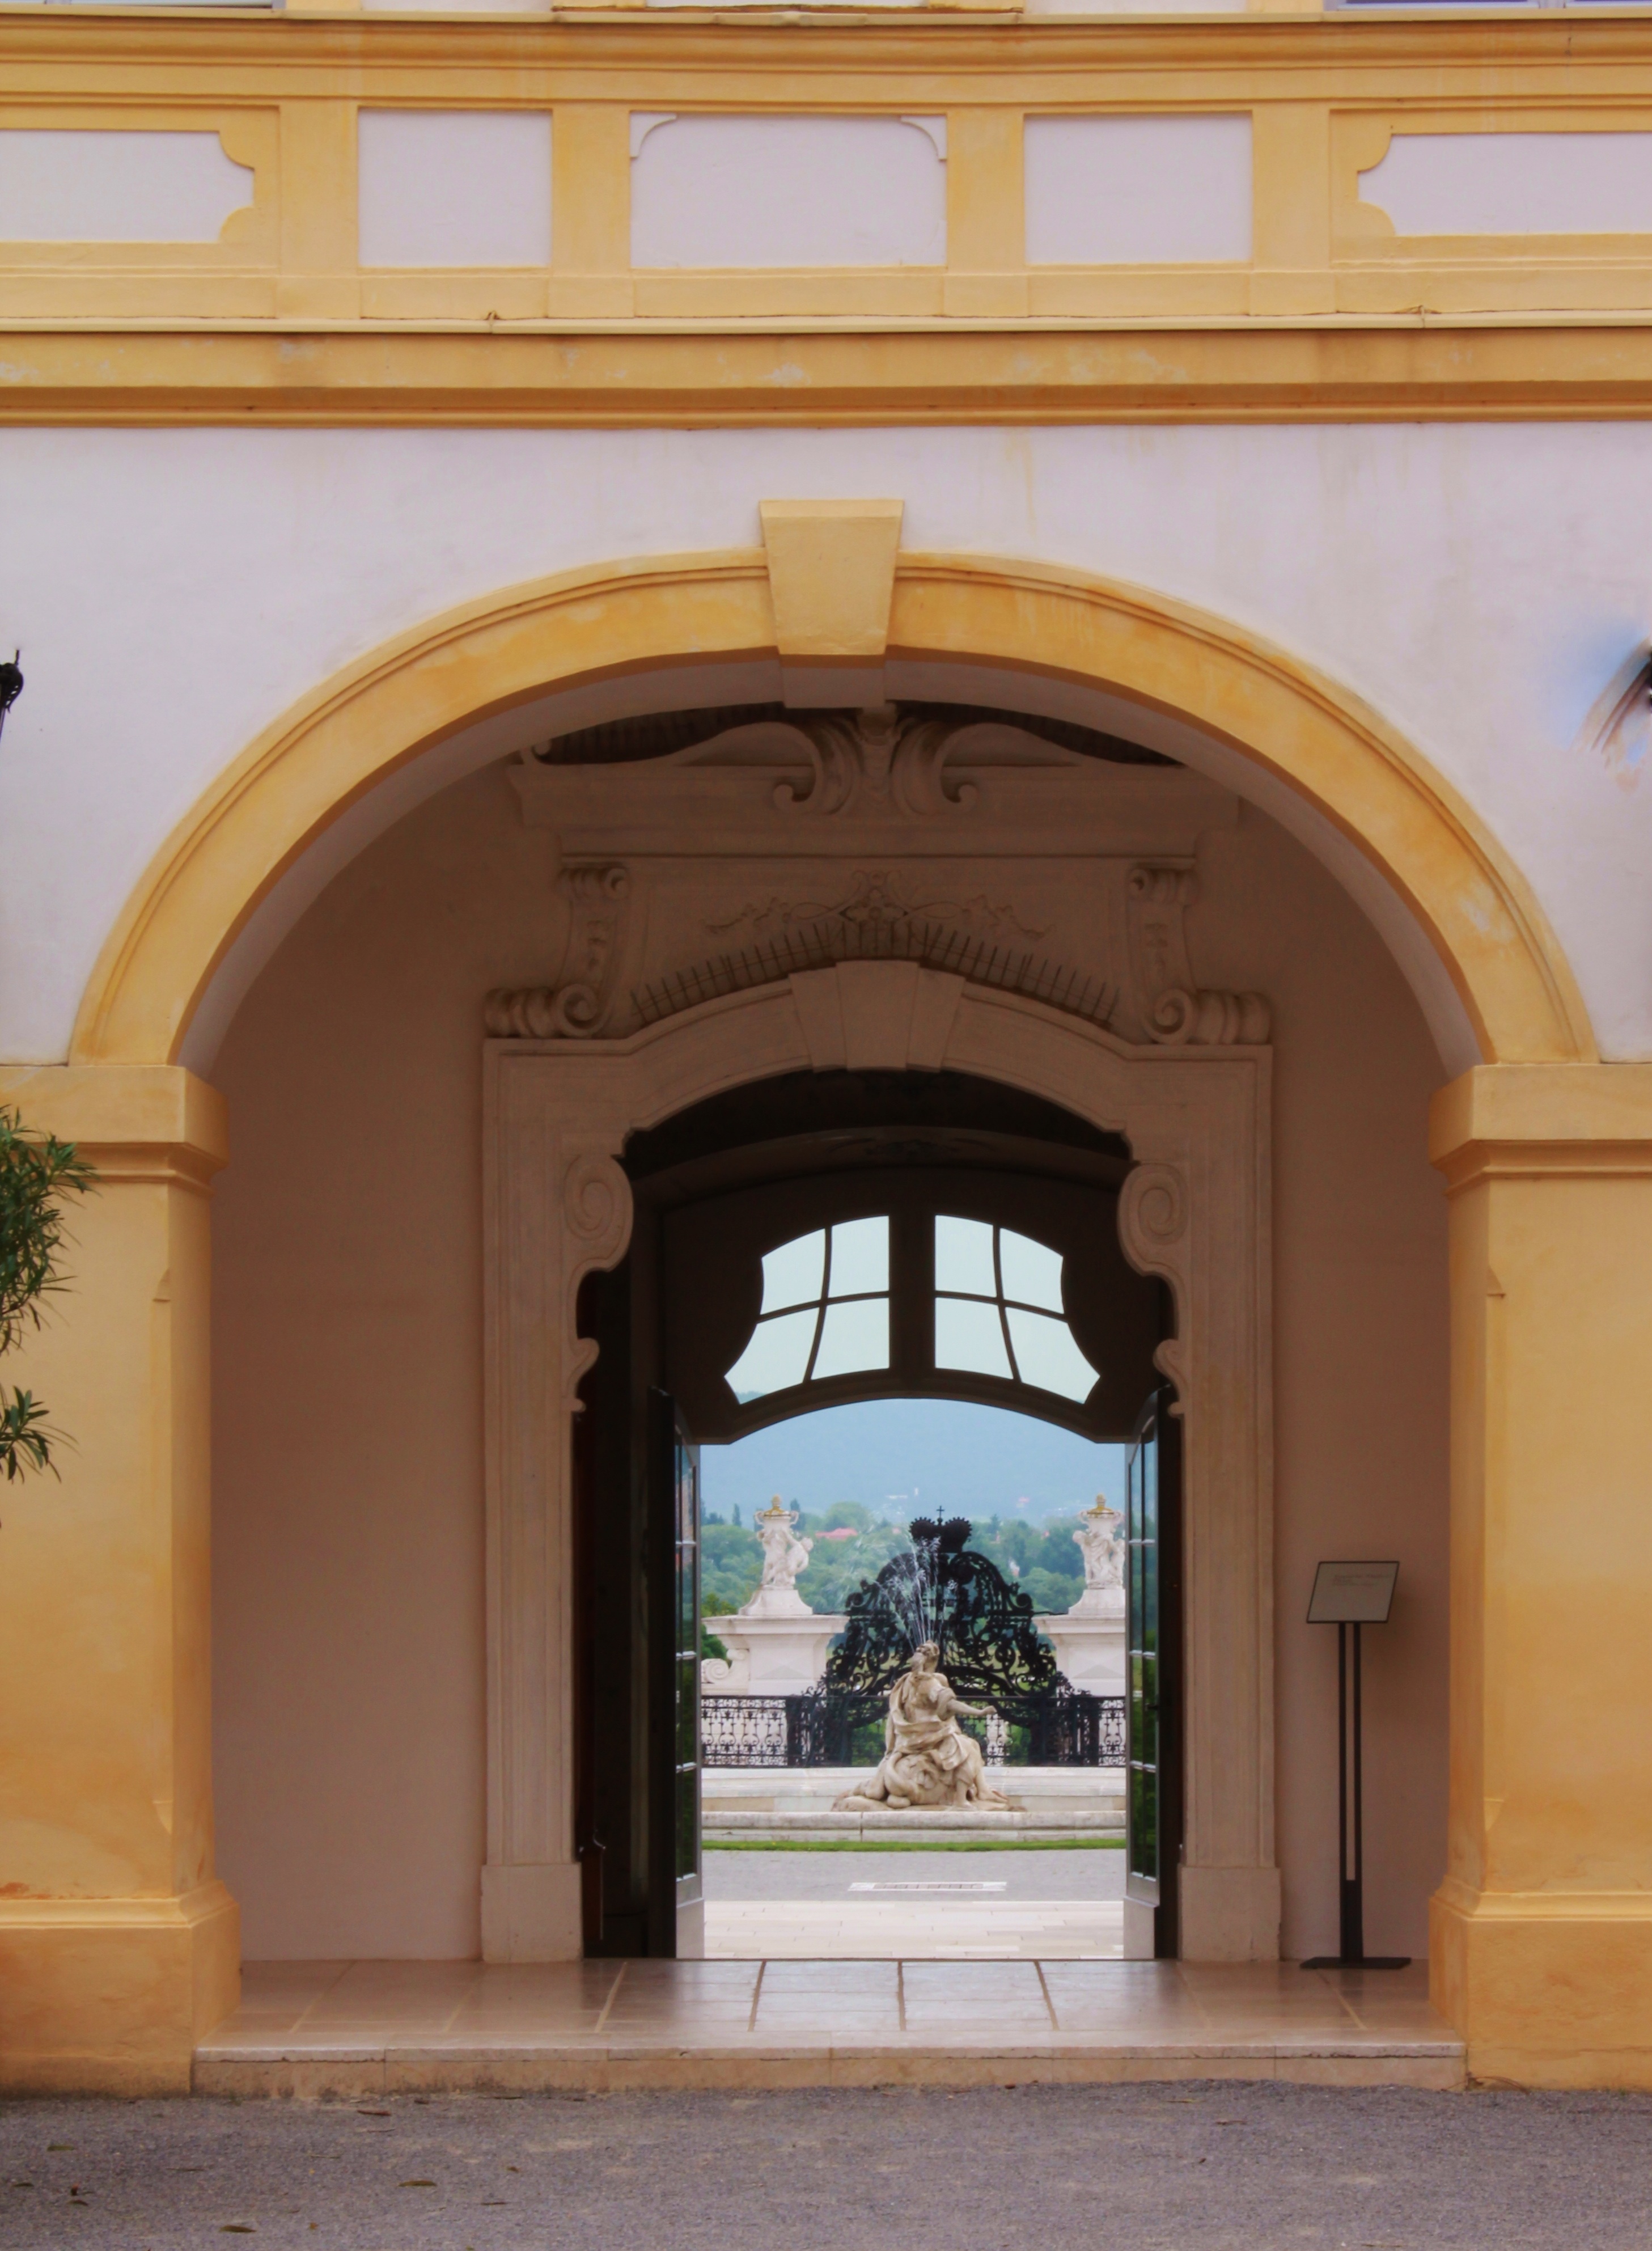
architecture, mansion, window, palace, home, arch, column, facade, chapel, door, interior design, curves, passage, outlook, estate, by looking, ancient history